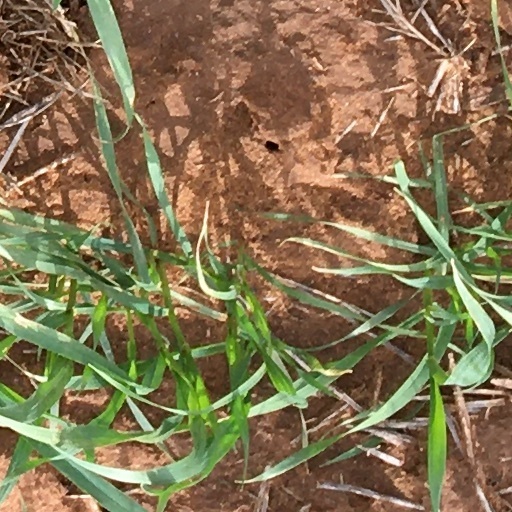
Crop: wheat